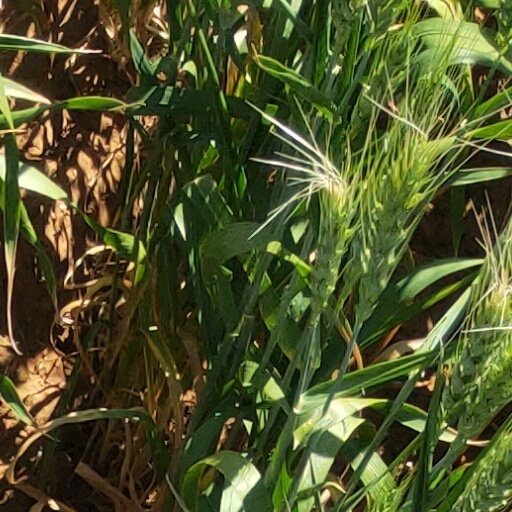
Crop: wheat